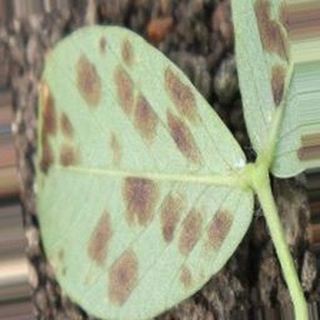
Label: groundnut_rust